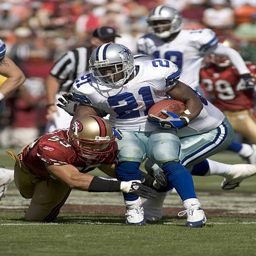
american football player running back for sports team is tackled by american football player in a game against sports team .